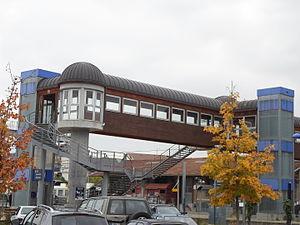
La gare de Saint-Marcellin (Isère) est une gare ferroviaire française de la ligne de Valence à Moirans, située sur le territoire de la commune de Saint-Marcellin dans le département de l'Isère, en région Auvergne-Rhône-Alpes.